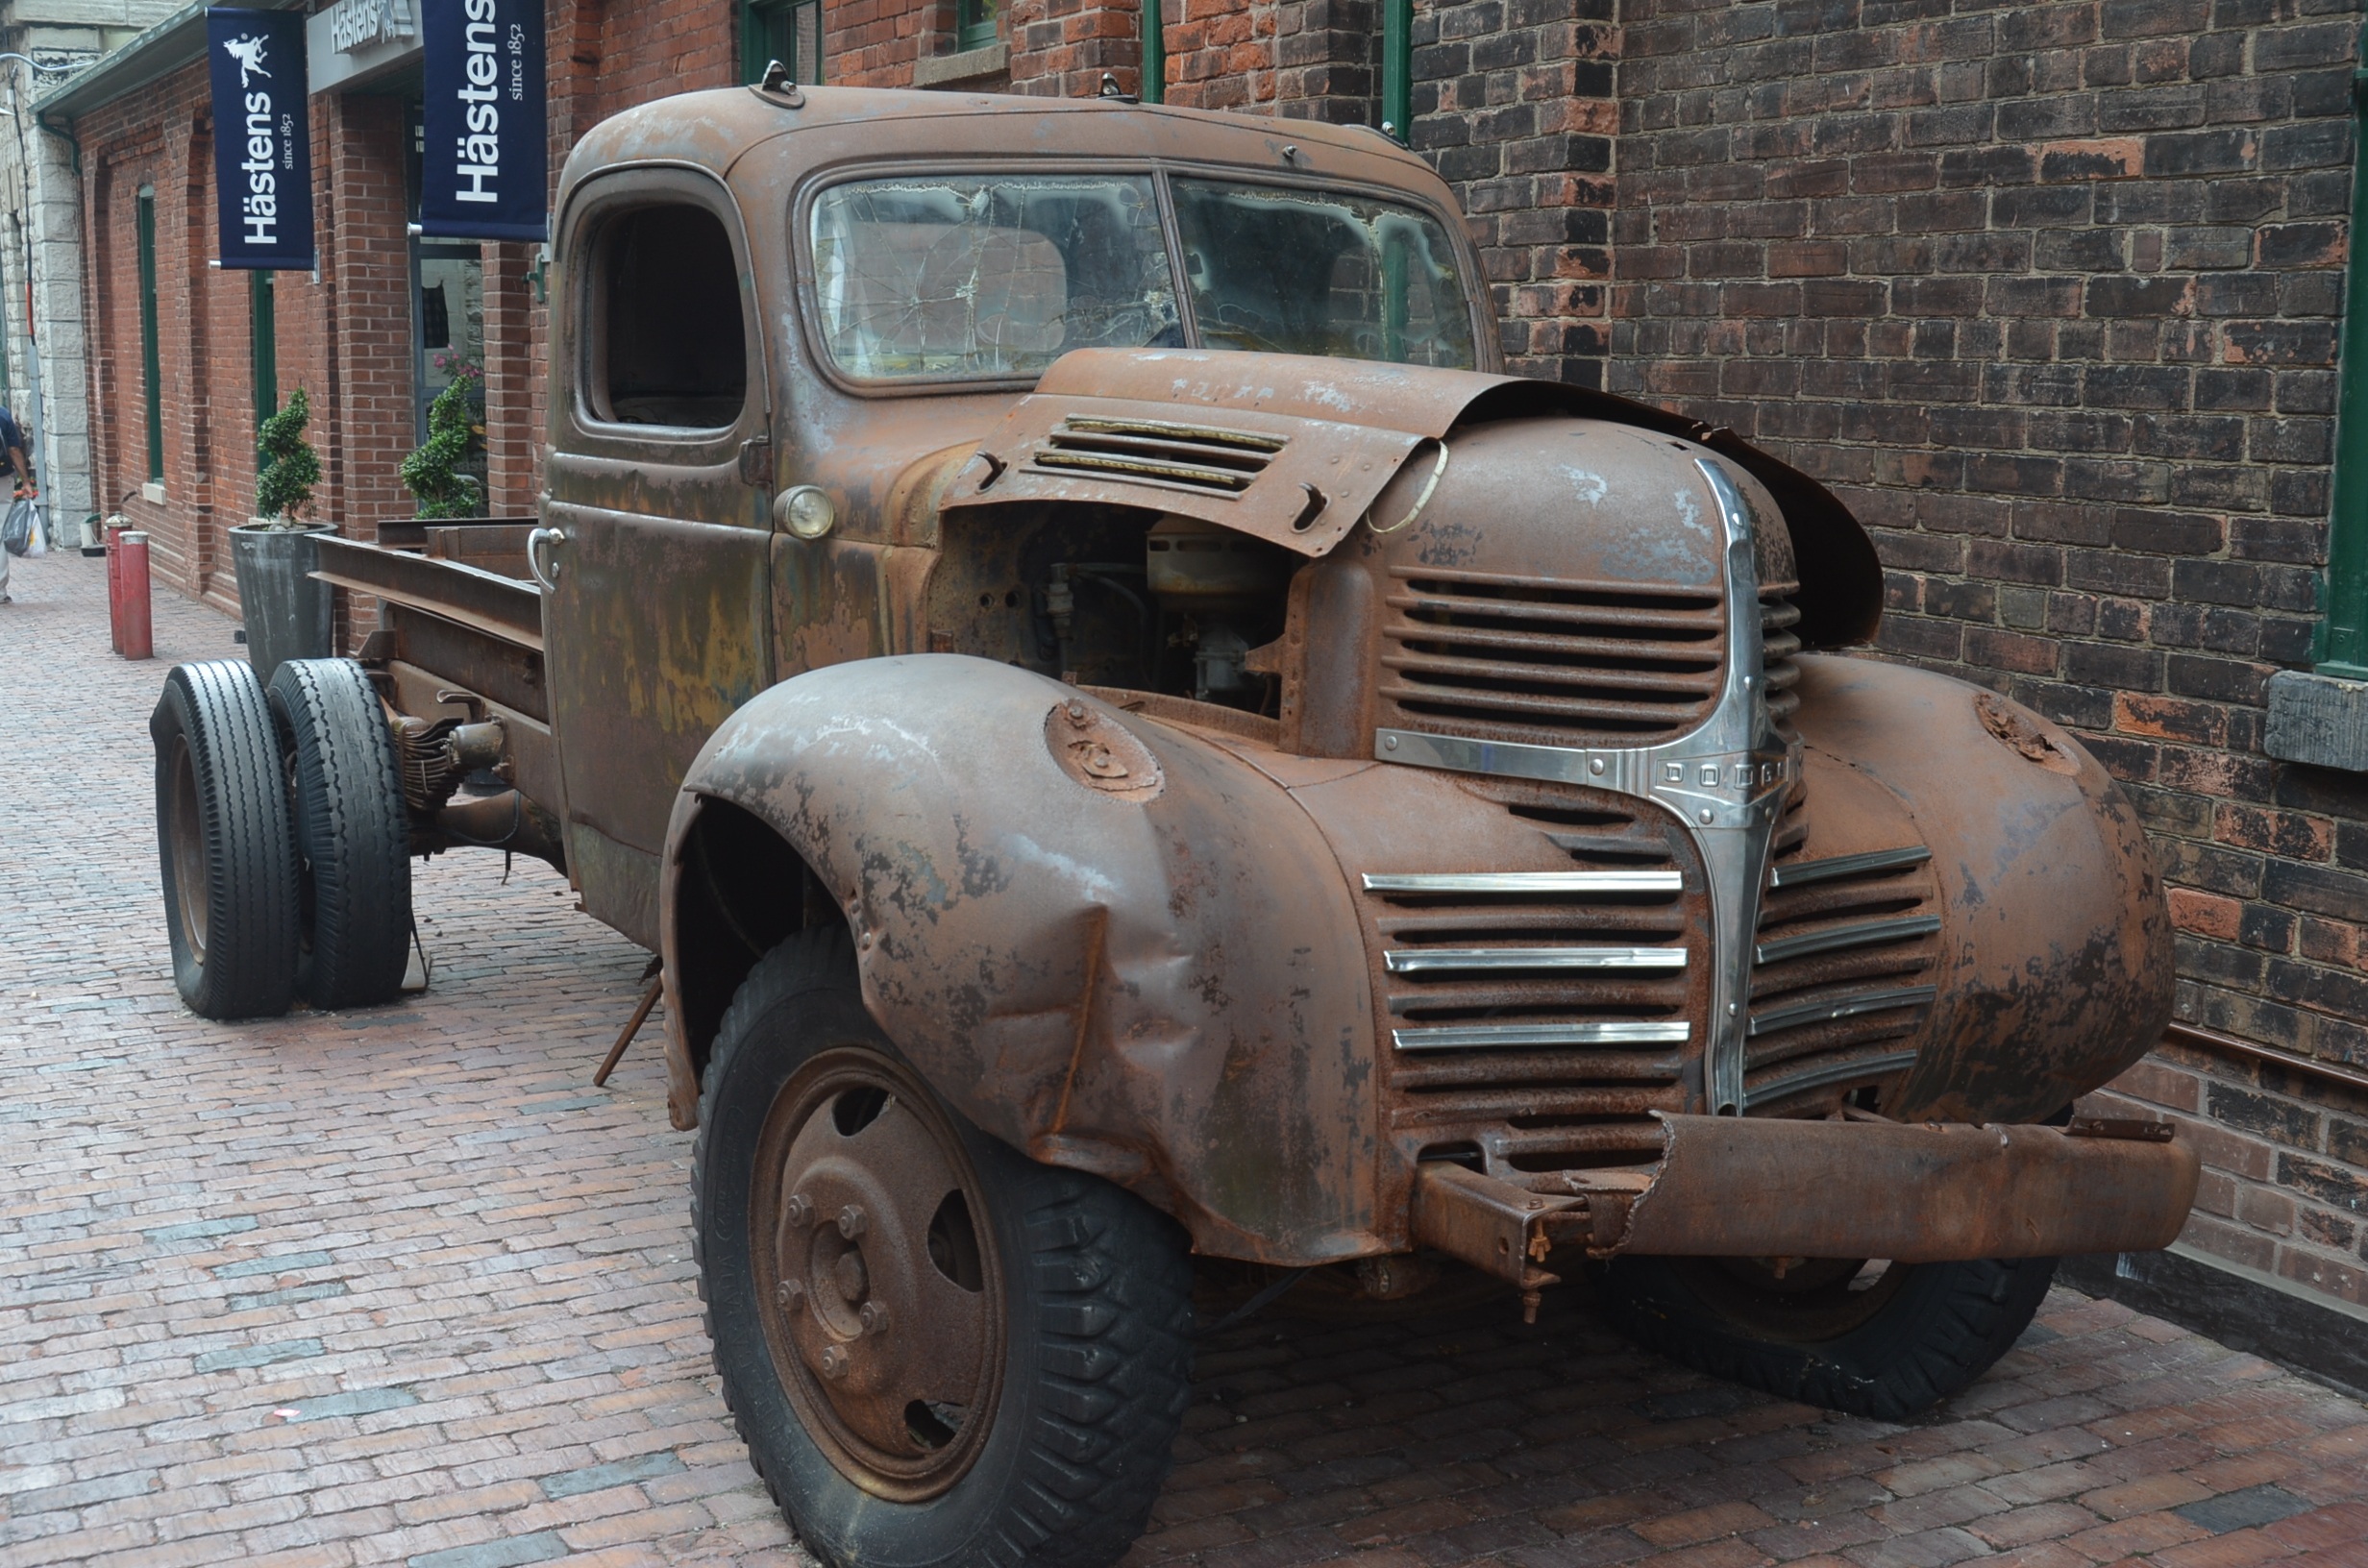
car, vintage, wheel, retro, old, truck, vehicle, old car, motor vehicle, vintage car, history, antique car, pickup truck, land vehicle, automobile make